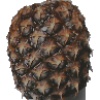
Label: pineapple